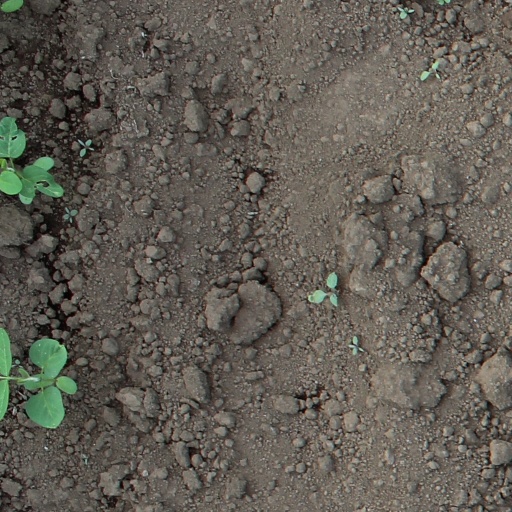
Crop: soybean